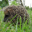
Label: porcupine